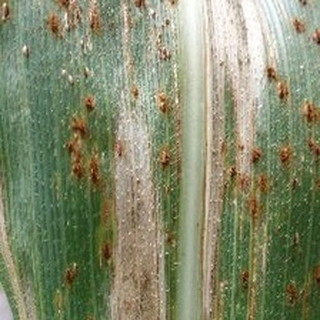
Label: corn_northern_leaf_blight